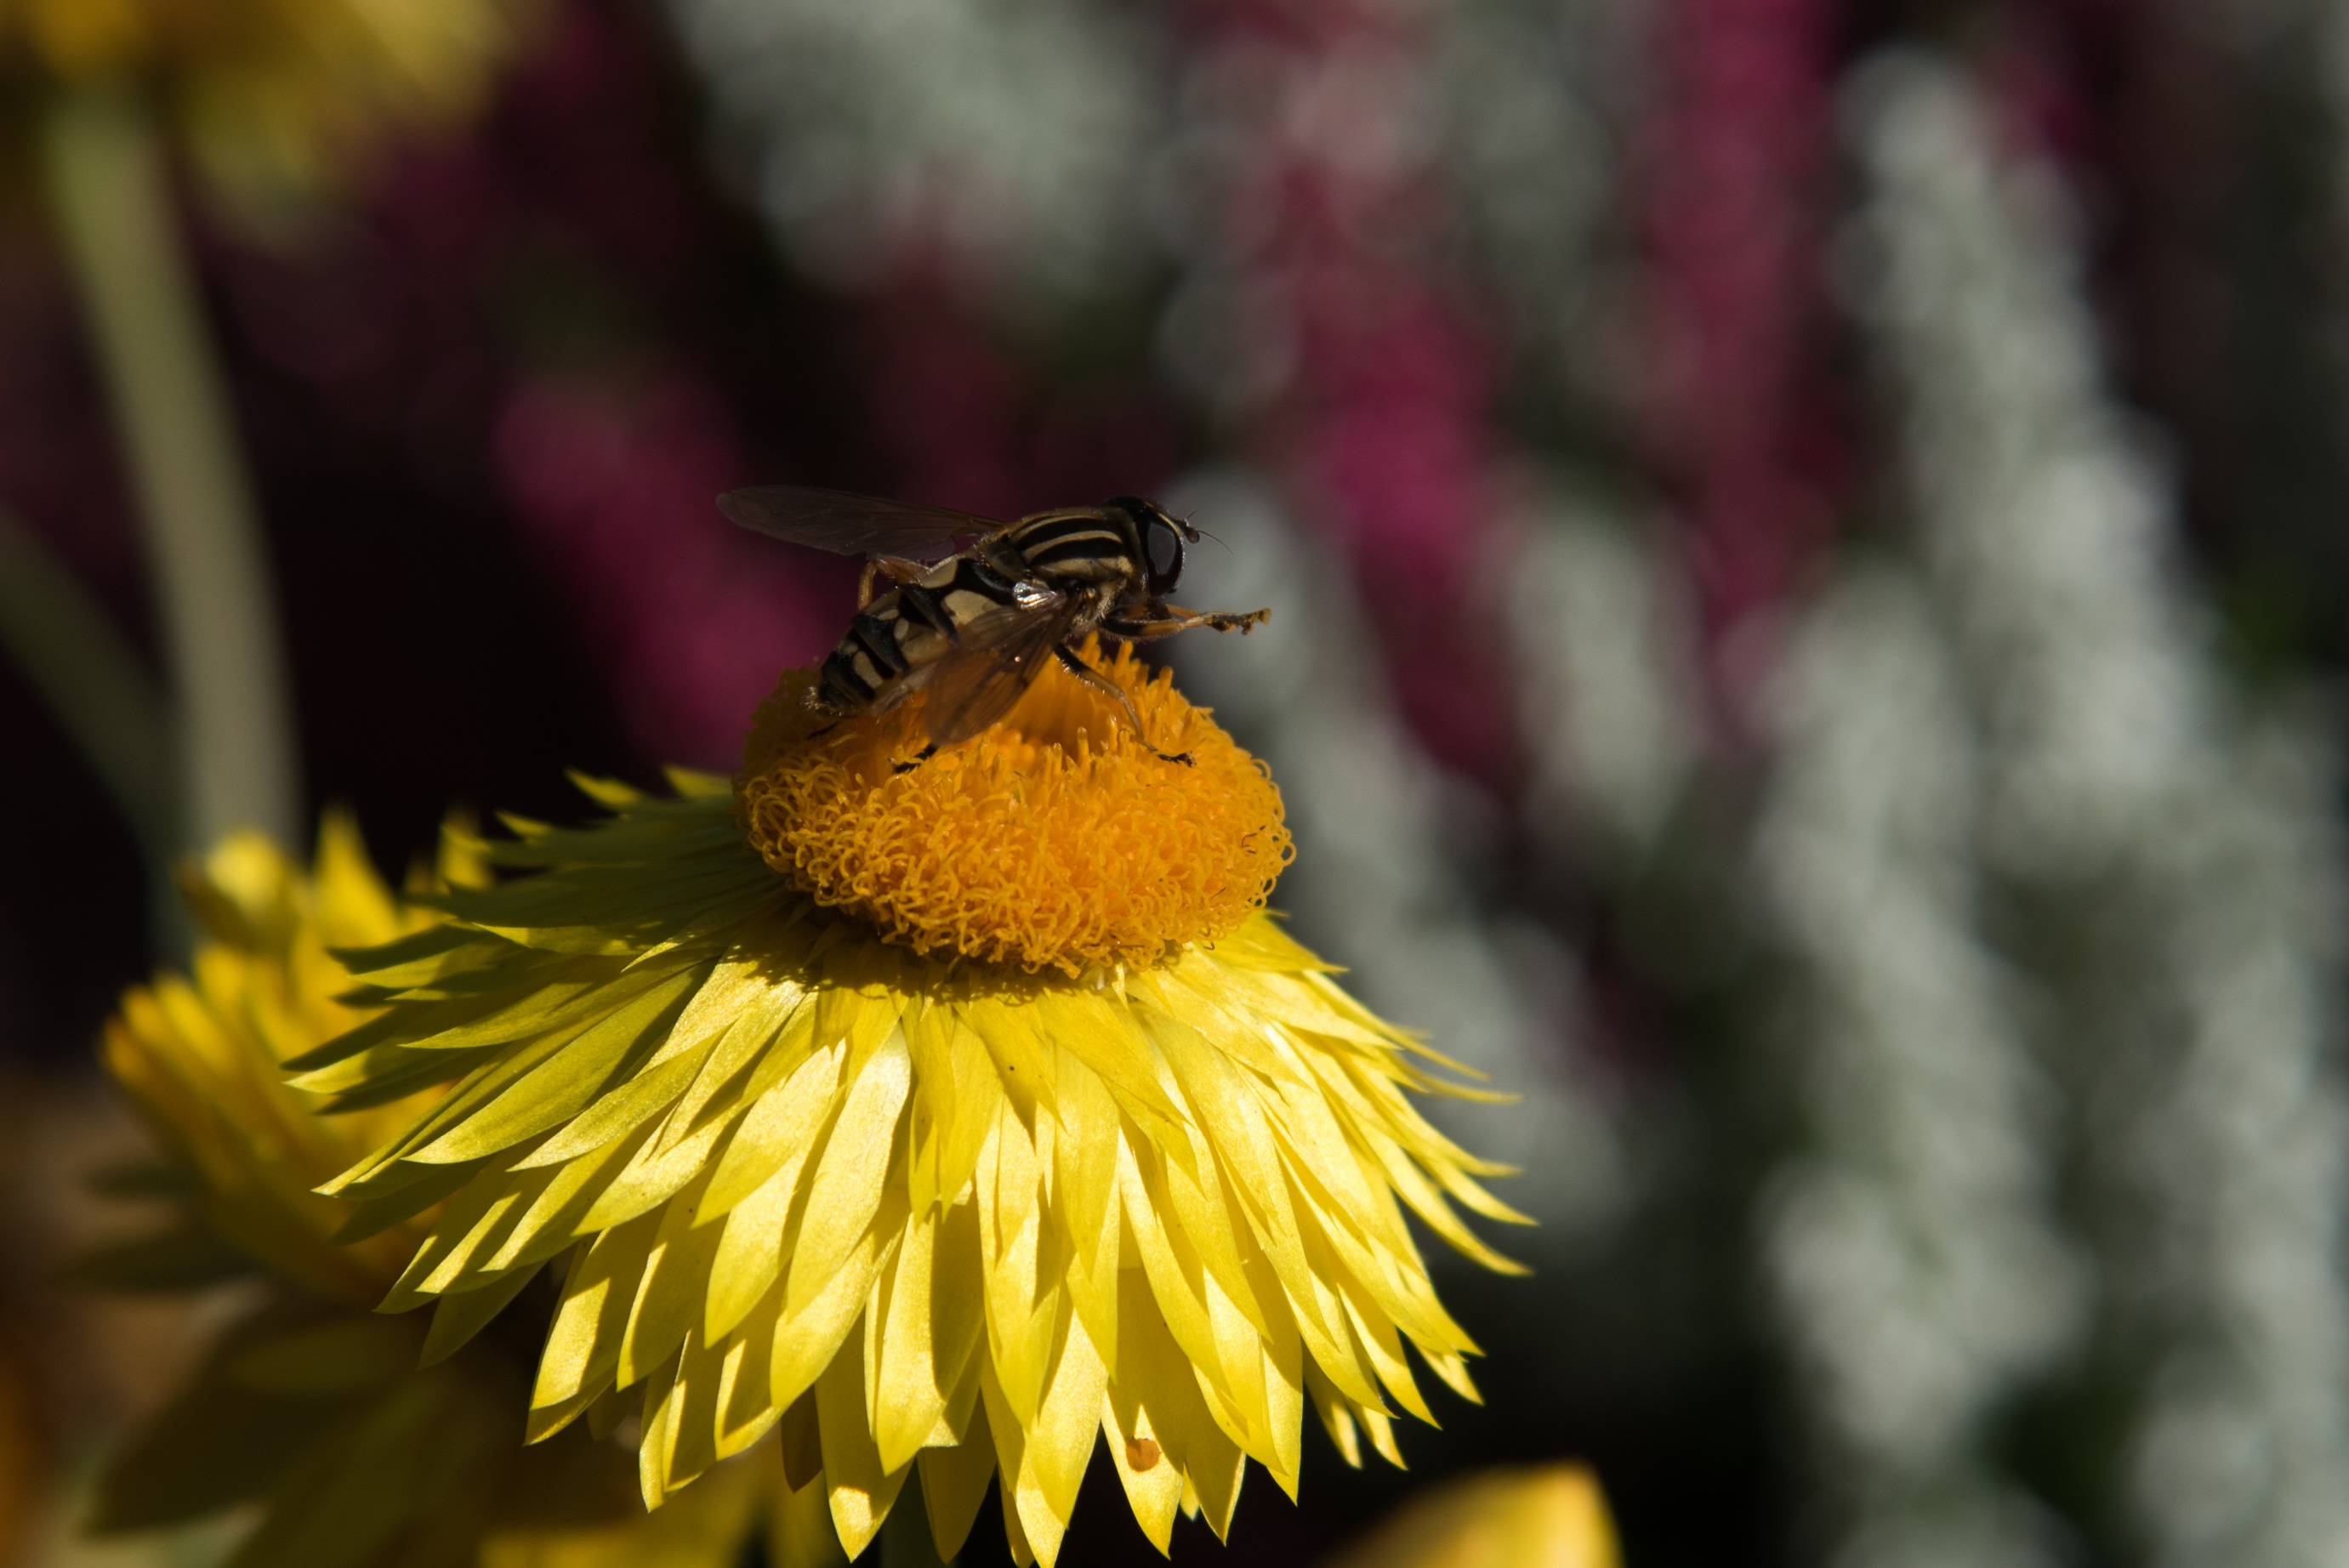
nature, plant, photography, flower, petal, summer, pollen, insect, macro, bug, botany, yellow, flora, fauna, invertebrate, close up, bee, wasp, nectar, macro photography, honey bee, pollinator, membrane winged insect